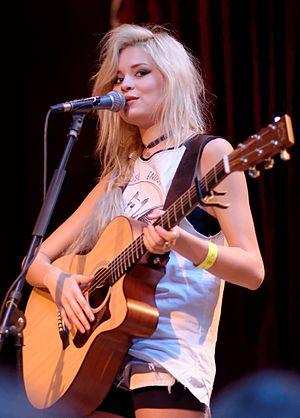
Nina Nesbitt est une auteure-compositrice-interprète et productrice écossaise née le 11 juillet 1994 à Édimbourg.